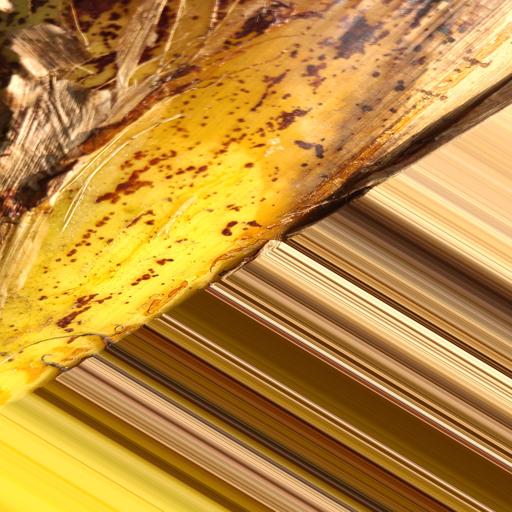
Label: bract_mosaic_virus